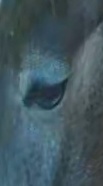
Face region: eyes (orbital_tightening_and_eye_area)
Pain indicator: obviously_present